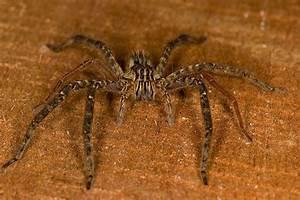
spider